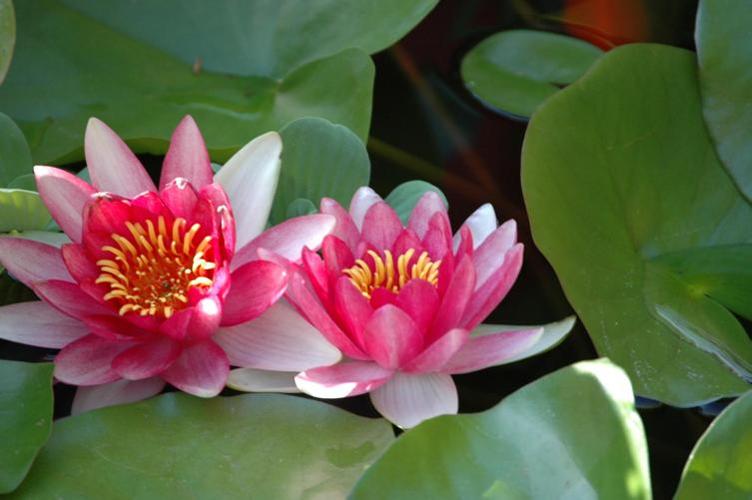
Label: water lily